The Truth About Cats & Dogs

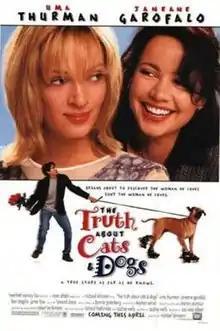
Theatrical release poster

The Truth About Cats & Dogs is a 1996 American romantic comedy film directed by Michael Lehmann and written by Audrey Wells. It stars Janeane Garofalo, Uma Thurman, Ben Chaplin and Jamie Foxx. The story is a modern reinterpretation of the 1897 "Cyrano de Bergerac" story and follows Abby, a veterinarian and radio talk show host who asks her model friend Noelle to impersonate her when a handsome man shows interest in her. The original music score was composed by Howard Shore. Upon its release, the film garnered positive reviews and was met with considerable box office success.